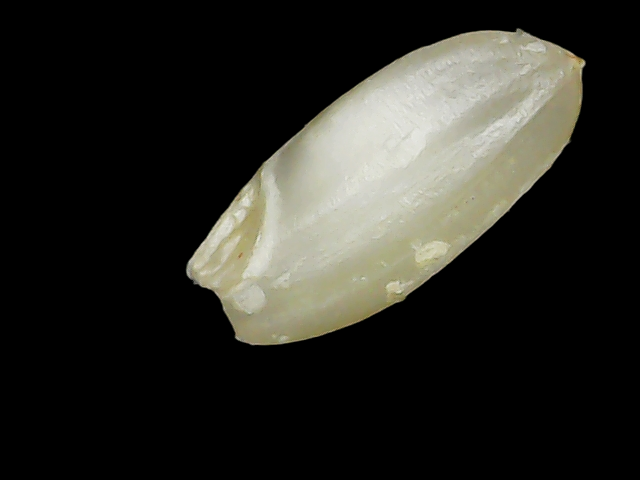
Rice variety: Binadhan10